List of Empire ships (O)

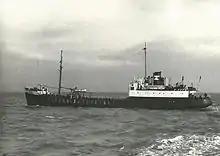
"Alchymist", formerly "Empire Orkney"

"Empire Ock" was a 6,133 GRT passenger ship that was built by Blohm & Voss, Hamburg. Completed in 1939 as "Dogu". To Deutsche Afrika Line in 1940 and renamed "Luderitzbucht". Used as an accommodation ship during the Second World War. Renamed "Duala" in 1945, seized as a war prize in May 1945 at Flensburg. To MoWT and renamed "Empire Ock". Allocated to USSR in 1946 and renamed "Peotr Weliky". Sold in 1948 to Gdynia America Line, Poland and renamed "Jagiello". To USSR in 1949 and renamed "Petr Velikiy". Scrapped in 1974 at Castelló de la Plana, Spain.